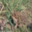
Label: frog